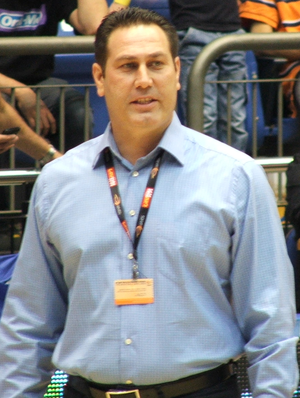
Guy Goodes, né le 13 mars 1971, à Haïfa, en Israël, est un joueur et entraîneur israélien de basket-ball. Il évolue durant sa carrière au poste de meneur.